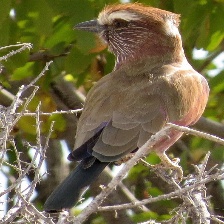
Species: BURCHELLS COURSER
Scientific name: CURSORIUS RUFUS